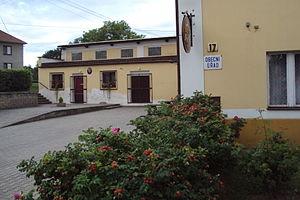
Luka est une commune du district de Česká Lípa, dans la région de Liberec, en République tchèque. Sa population s'élevait à 95 habitants en 2018.